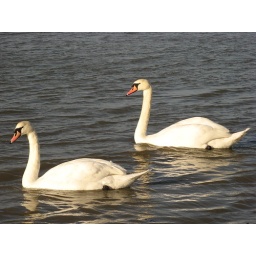
Watched these two glide by serenely, sitting by the river on a chilly January morning.